Tupandactylus

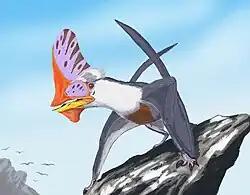
Artist's reconstruction of "T. navigans"

"Tupandactylus navigans" may have largely been a terrestrial forager. Examination of the specimen GP/2E 9266 suggests that the pterosaur was capable of flight, but seemingly spent much of its time on the ground thanks to its large crest, longer forelimbs and neck, only taking short flights to possibly escape from predators. Simultaneously, it was not adapted to the same terrestrial stalking lifestyle as azhdarchids are believed to have utilized.